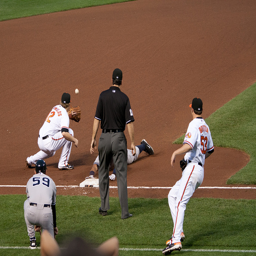
there is a baseball player that is sliding in to base
A group of baseball players playing a game of baseball.
Several athletes are performing on a playing field.
A group of people who are in the dirt.
A baseball player sliding onto base just ahead of the ball.